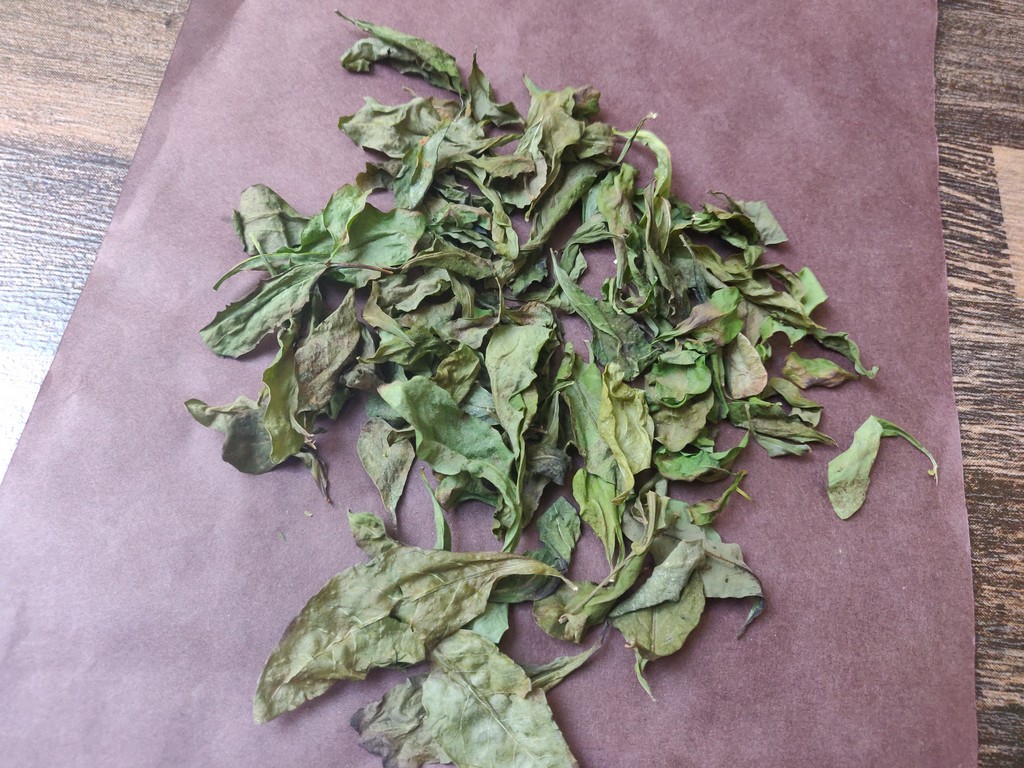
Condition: Dried
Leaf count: multiple
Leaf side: unknown